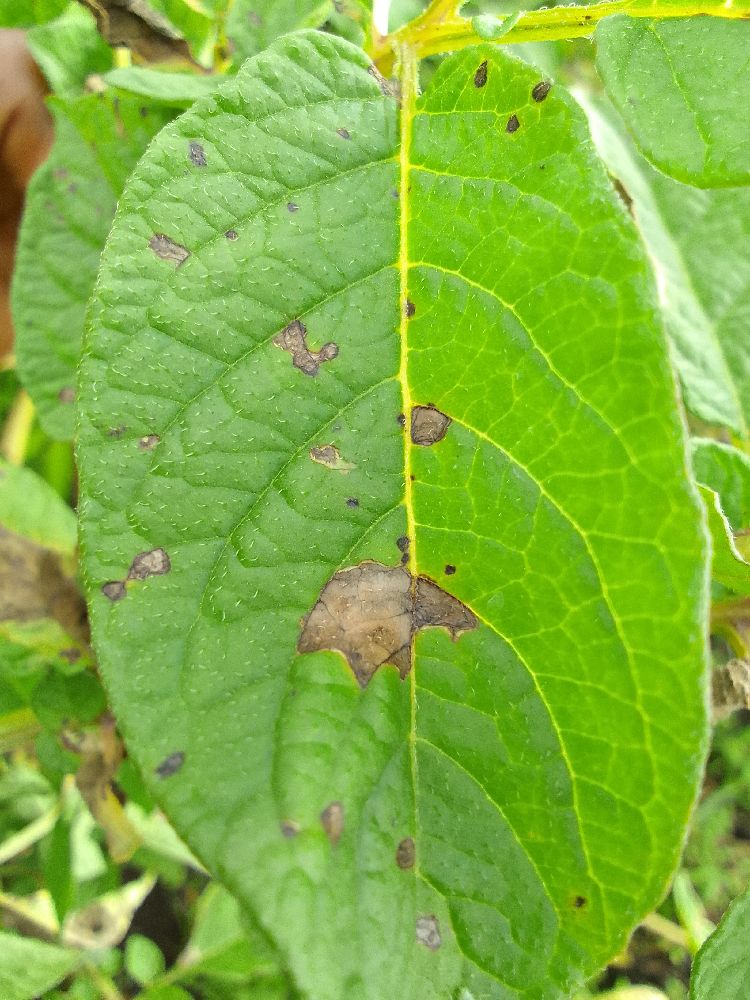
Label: Late blight